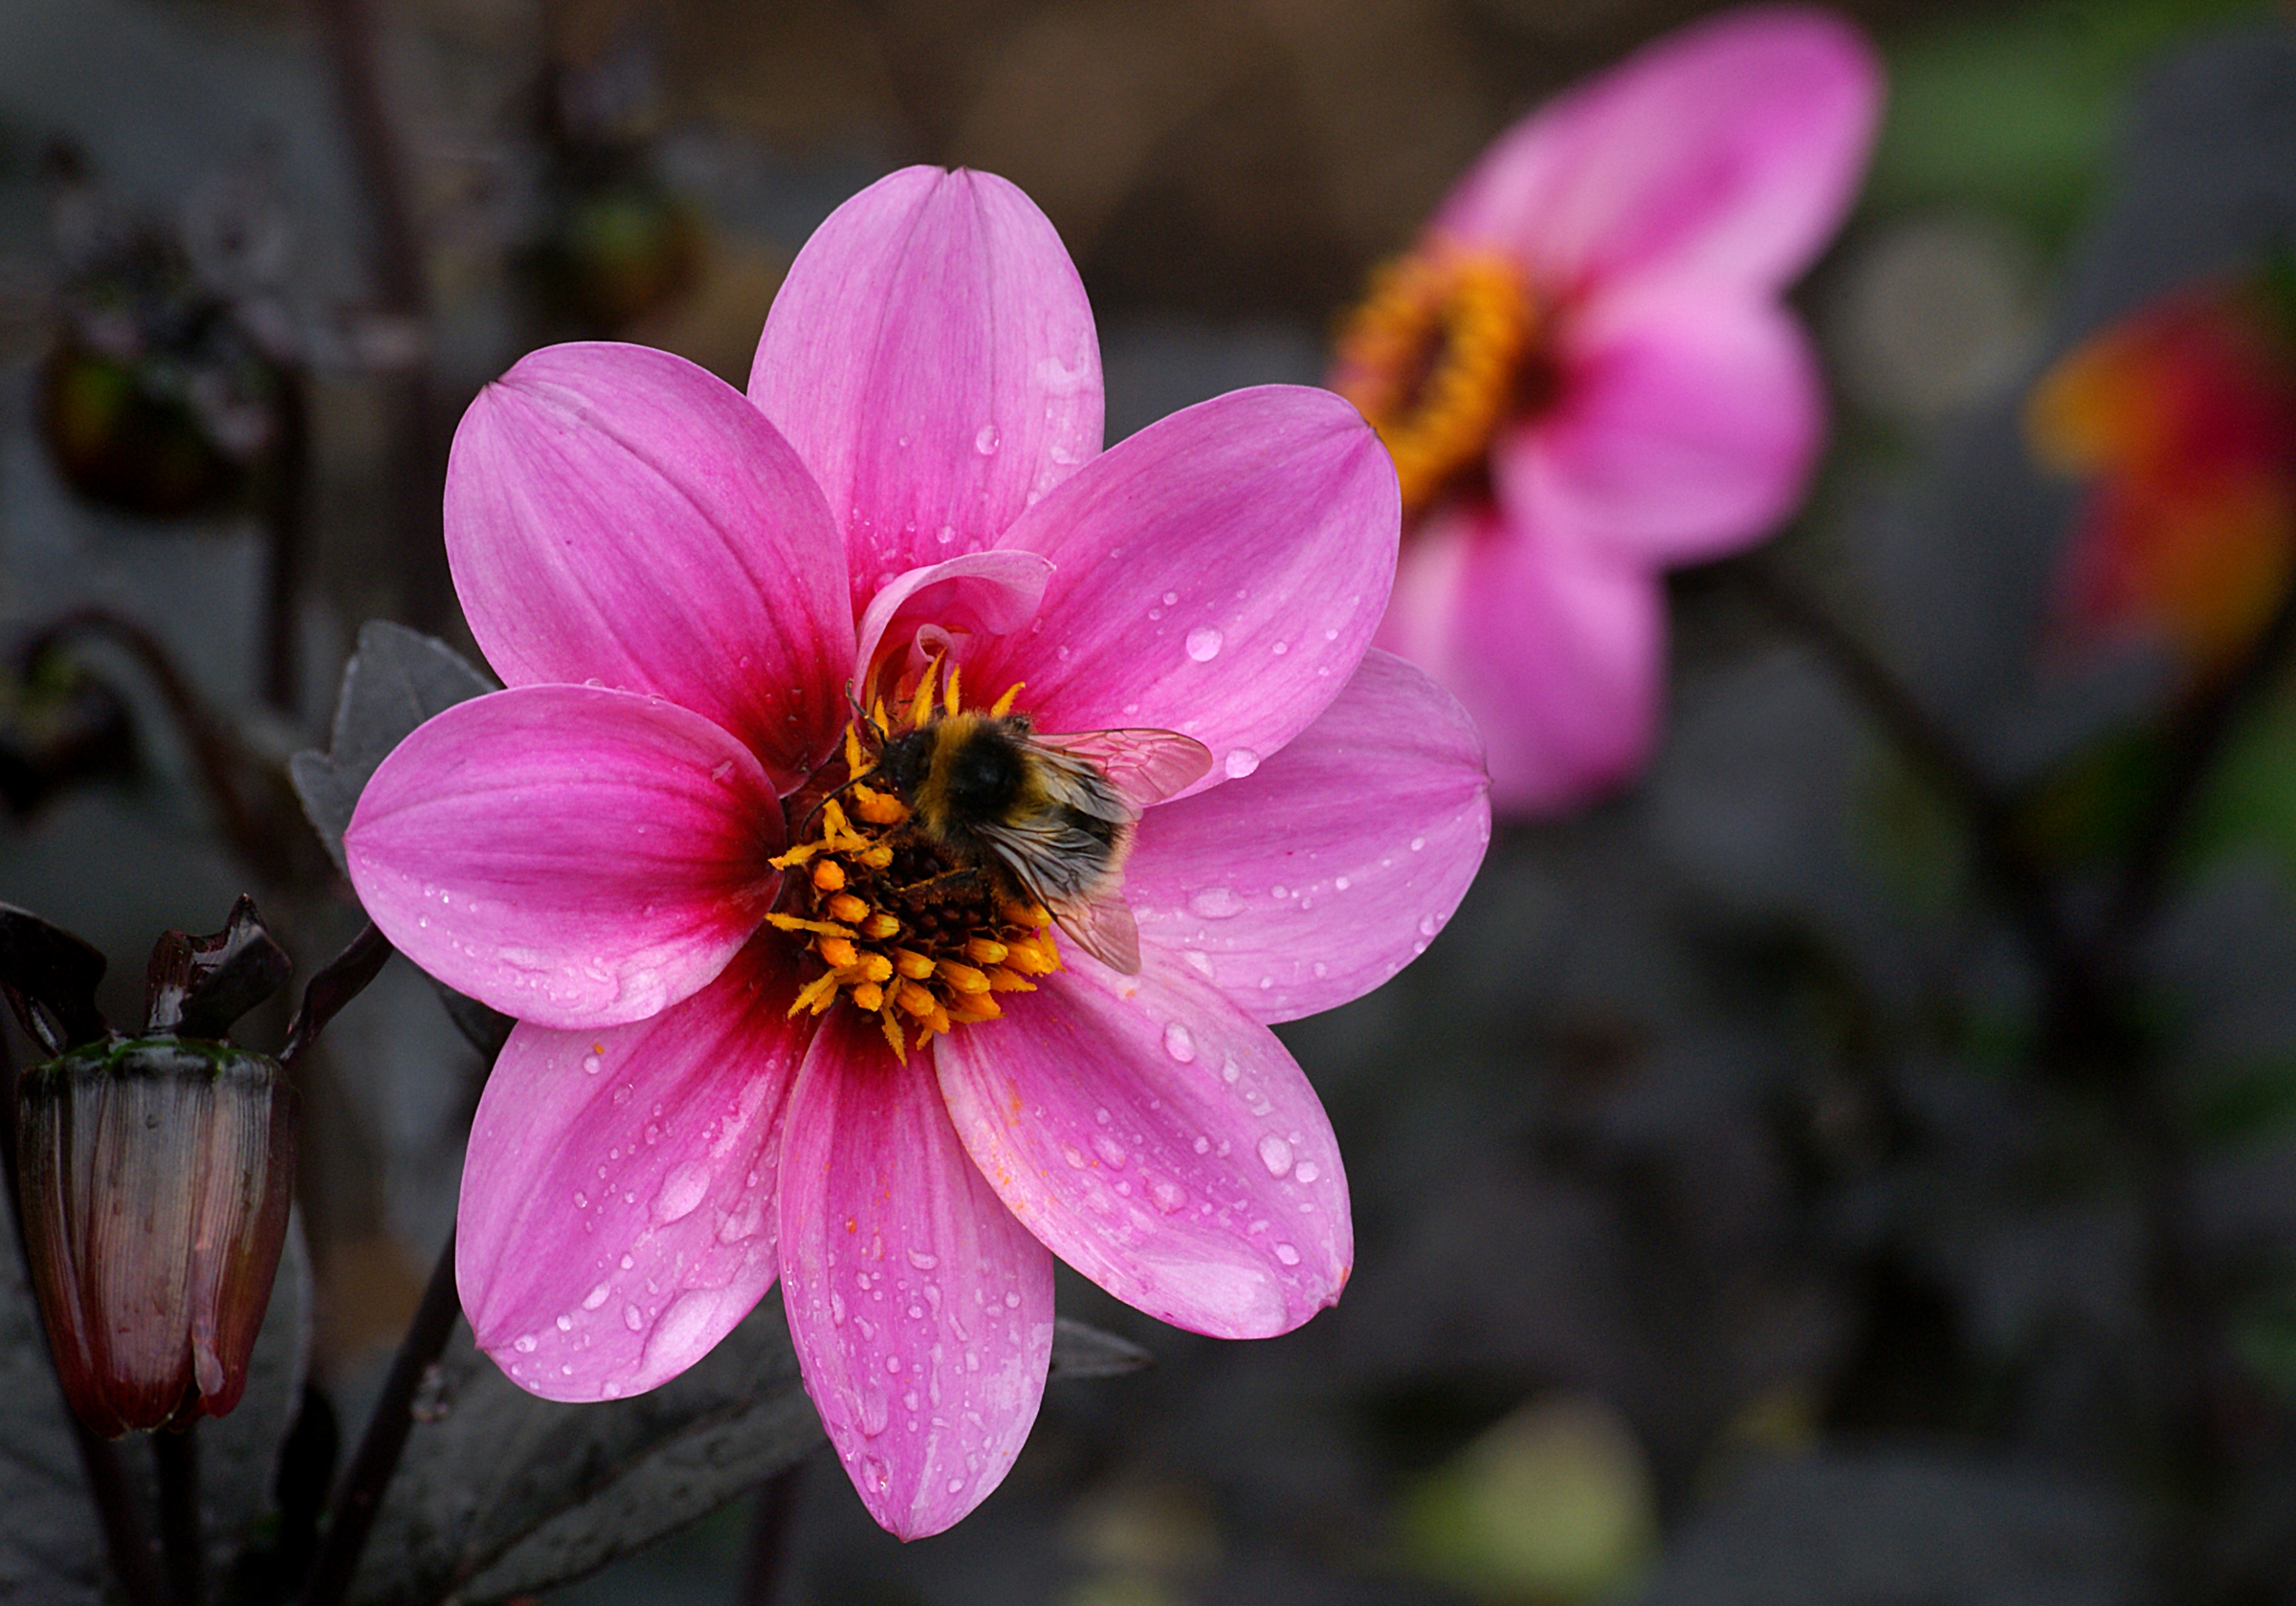
blossom, plant, flower, petal, botany, flora, wildflower, close up, macro photography, flowering plant, daisy family, land plant, garden cosmos